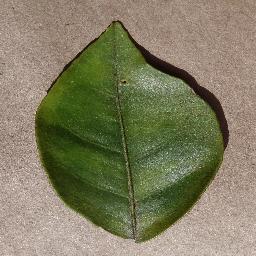
Label: Orange___Haunglongbing_(Citrus_greening)